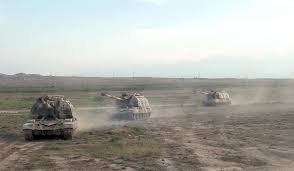
Label: 2S19_MSTA